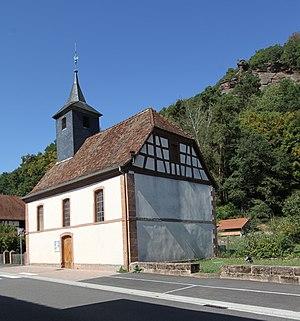
Église protestante d'Obersteinbach‎.